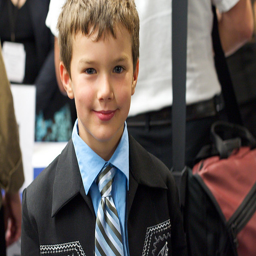
a boy in a blue shirt and tie smiling at the camera
A boy in a jacket and tie looks at the camera.
The boy is wearing a suit and a tie.
A young boy is standing in a tie and jacket.
A young blonde boy in a tie smiles for a photo.